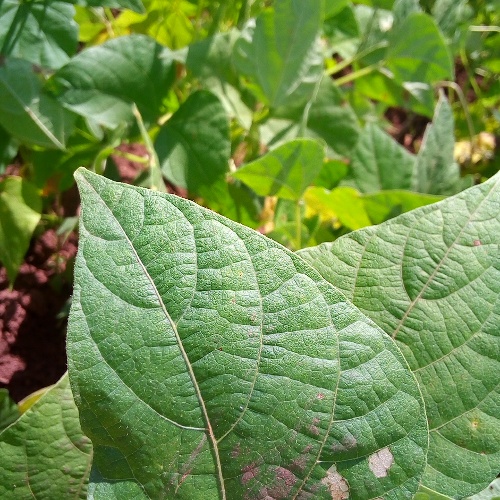
Leaf condition: healthy